Francisco Suárez

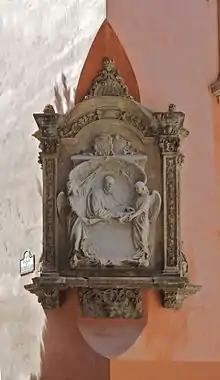
Monument in Granada, Spain, where he was born

In 1570, with the completion of his course, Suárez began to teach Philosophy, first at Salamanca as a Scholastic tutor, and then as a professor in the Jesuit college at Segovia. He was ordained in March 1572 in Segovia. He continued to teach Philosophy in Segovia until, in September 1574, he moved to the Jesuit College in Valladolid to teach Theology, a subject he would then teach for the rest of his life. He taught in a succession of different places: Ávila (1575), Segovia (1575), Valladolid (1576) Rome (1580–85), Alcalá (1585–92) and Salamanca (1592–97). In 1597, he moved to Coimbra, some years after the accession of the Spanish (elder line) House of Habsburg to the Portuguese Throne, to take up the principal chair of Theology at the University of Coimbra. He remained there, aside from a brief time teaching at Rome, until his death in 1617.